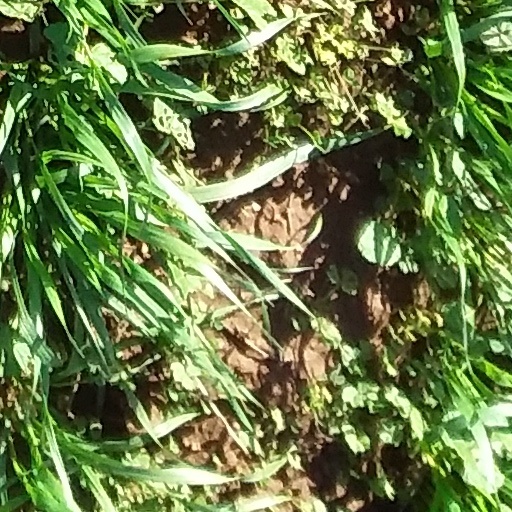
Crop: wheat